Battle of Damme

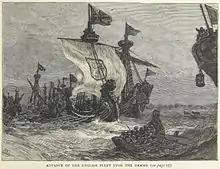
An 1873 illustration of the English attack

The English ships were carrying 700 English and Flemish men-at-arms and their attendants, and a large force of mercenaries. They entered the estuary of the Zwyn on 30 May, where they unexpectedly found the French armada. Most of the ships were pulled up on the beach. The French army was besieging Ghent, and many of the crews were pillaging the surrounding area. The English were surprised to discover the French fleet, at first believing them to be their Flemish allies. After scouting the roadstead to confirm the nationality and size of the fleet and discovering that the French ships were almost unmanned they attacked. They seized the 300 ships which were anchored and killed their crews. A further 100 ships were looted and then burnt on the beach after their crews had fled. The next day they attacked the rest of the ships and attempted an assault on Damme, which was repulsed. English and French chroniclers of the time all agree that the French lost approximately 400 ships.